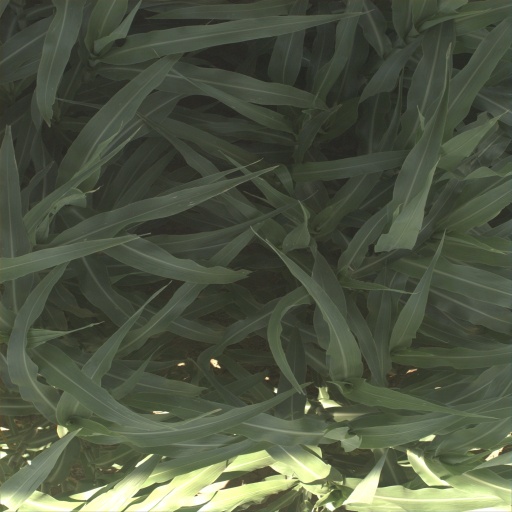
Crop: sorghum